Answer in natural language. How many Laptops are visible in the scene? Choose between the following options: 4, 1, 2, 3 or 0
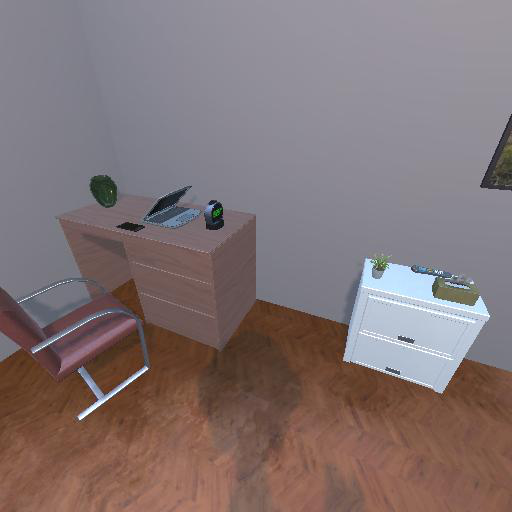
<answer>1</answer>